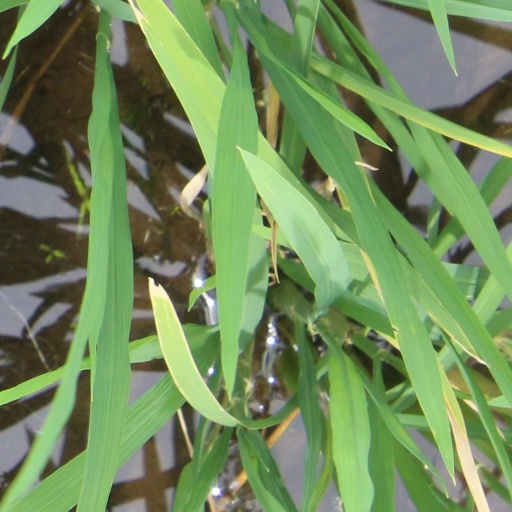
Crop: rice